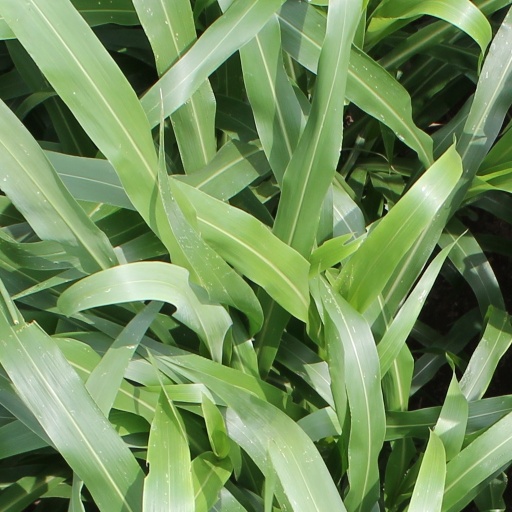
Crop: sorghum